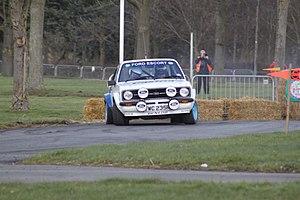
Le Rallye de Suède 1978, disputé du 10 au 12 février 1978, est la cinquante-quatrième manche du championnat du monde des rallyes courue depuis 1973, et la deuxième manche du championnat du monde des rallyes 1978. C'est également la troisième des dix-neuf épreuves de la Coupe FIA 1978 des pilotes de rallye, créée l'année précédente.